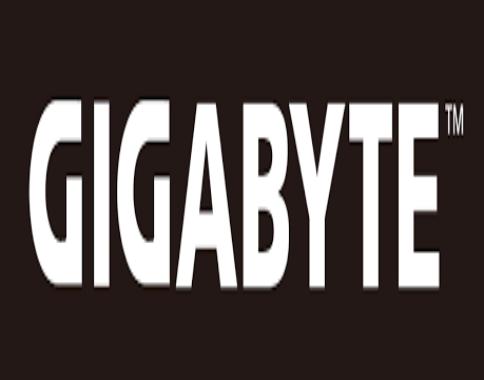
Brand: Gigabyte
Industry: Electronic